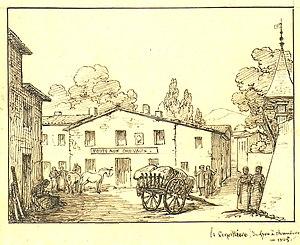
Voyage à Rome fait en 1824 et 1825, par Pierre Lacour fils ː La Verpillière (Isère).
La Verpillière est une commune française de l'unité urbaine de Villefontaine, située dans le département de l'Isère en région Auvergne-Rhône-Alpes.